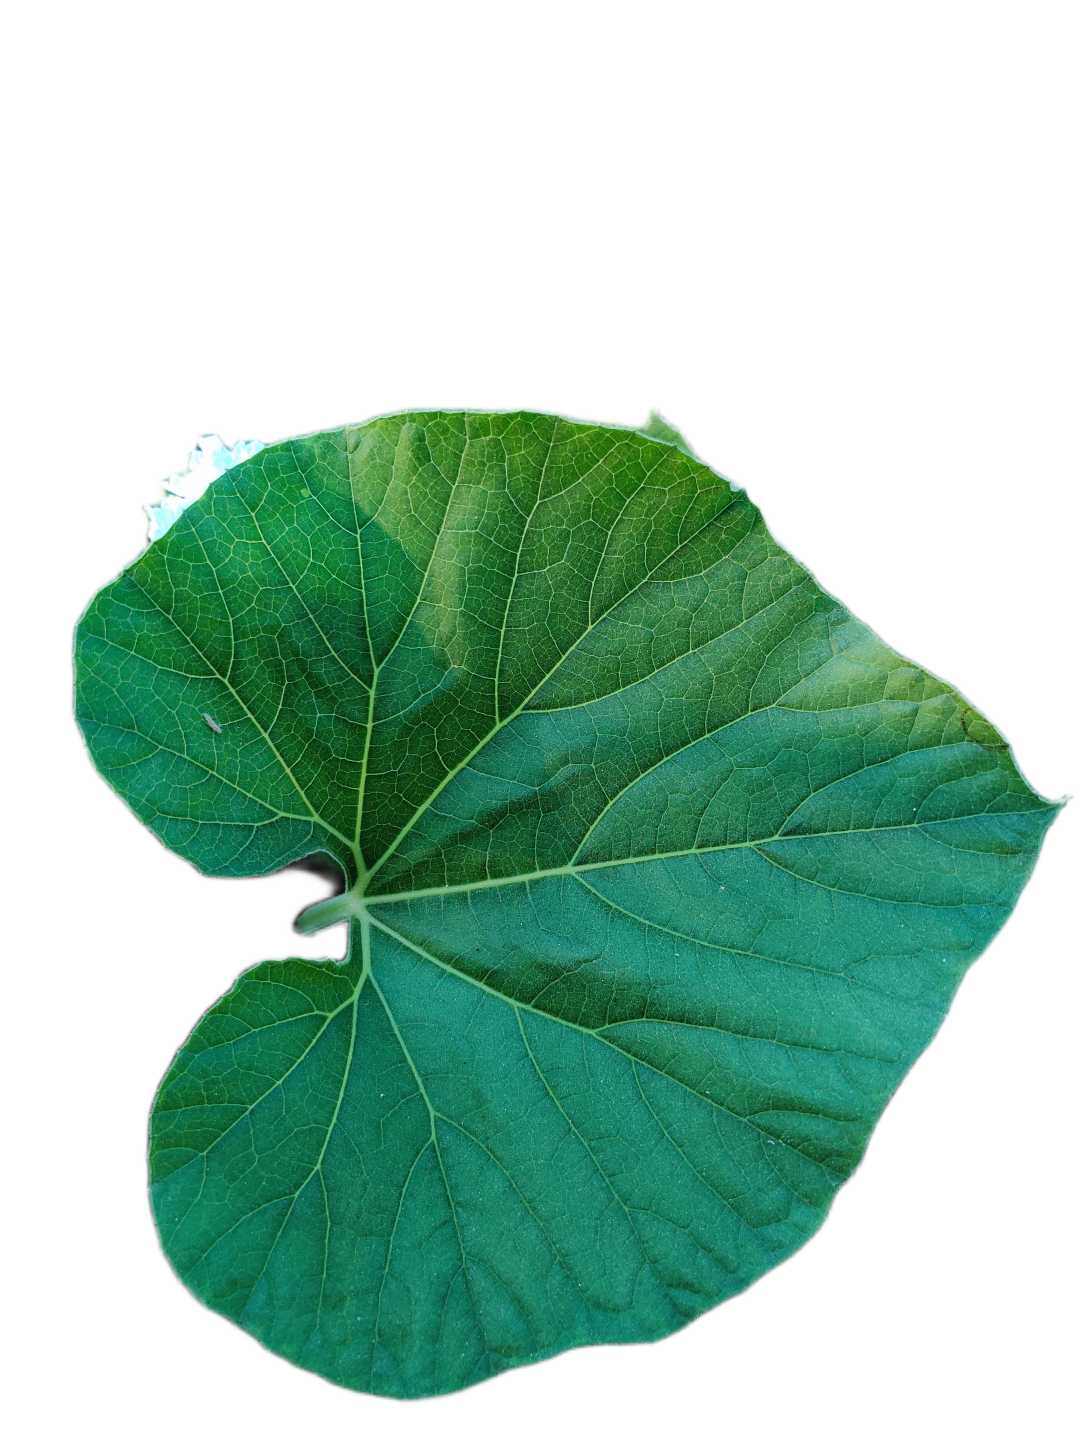
Crop: Bottle Gourd
Label: Healthy